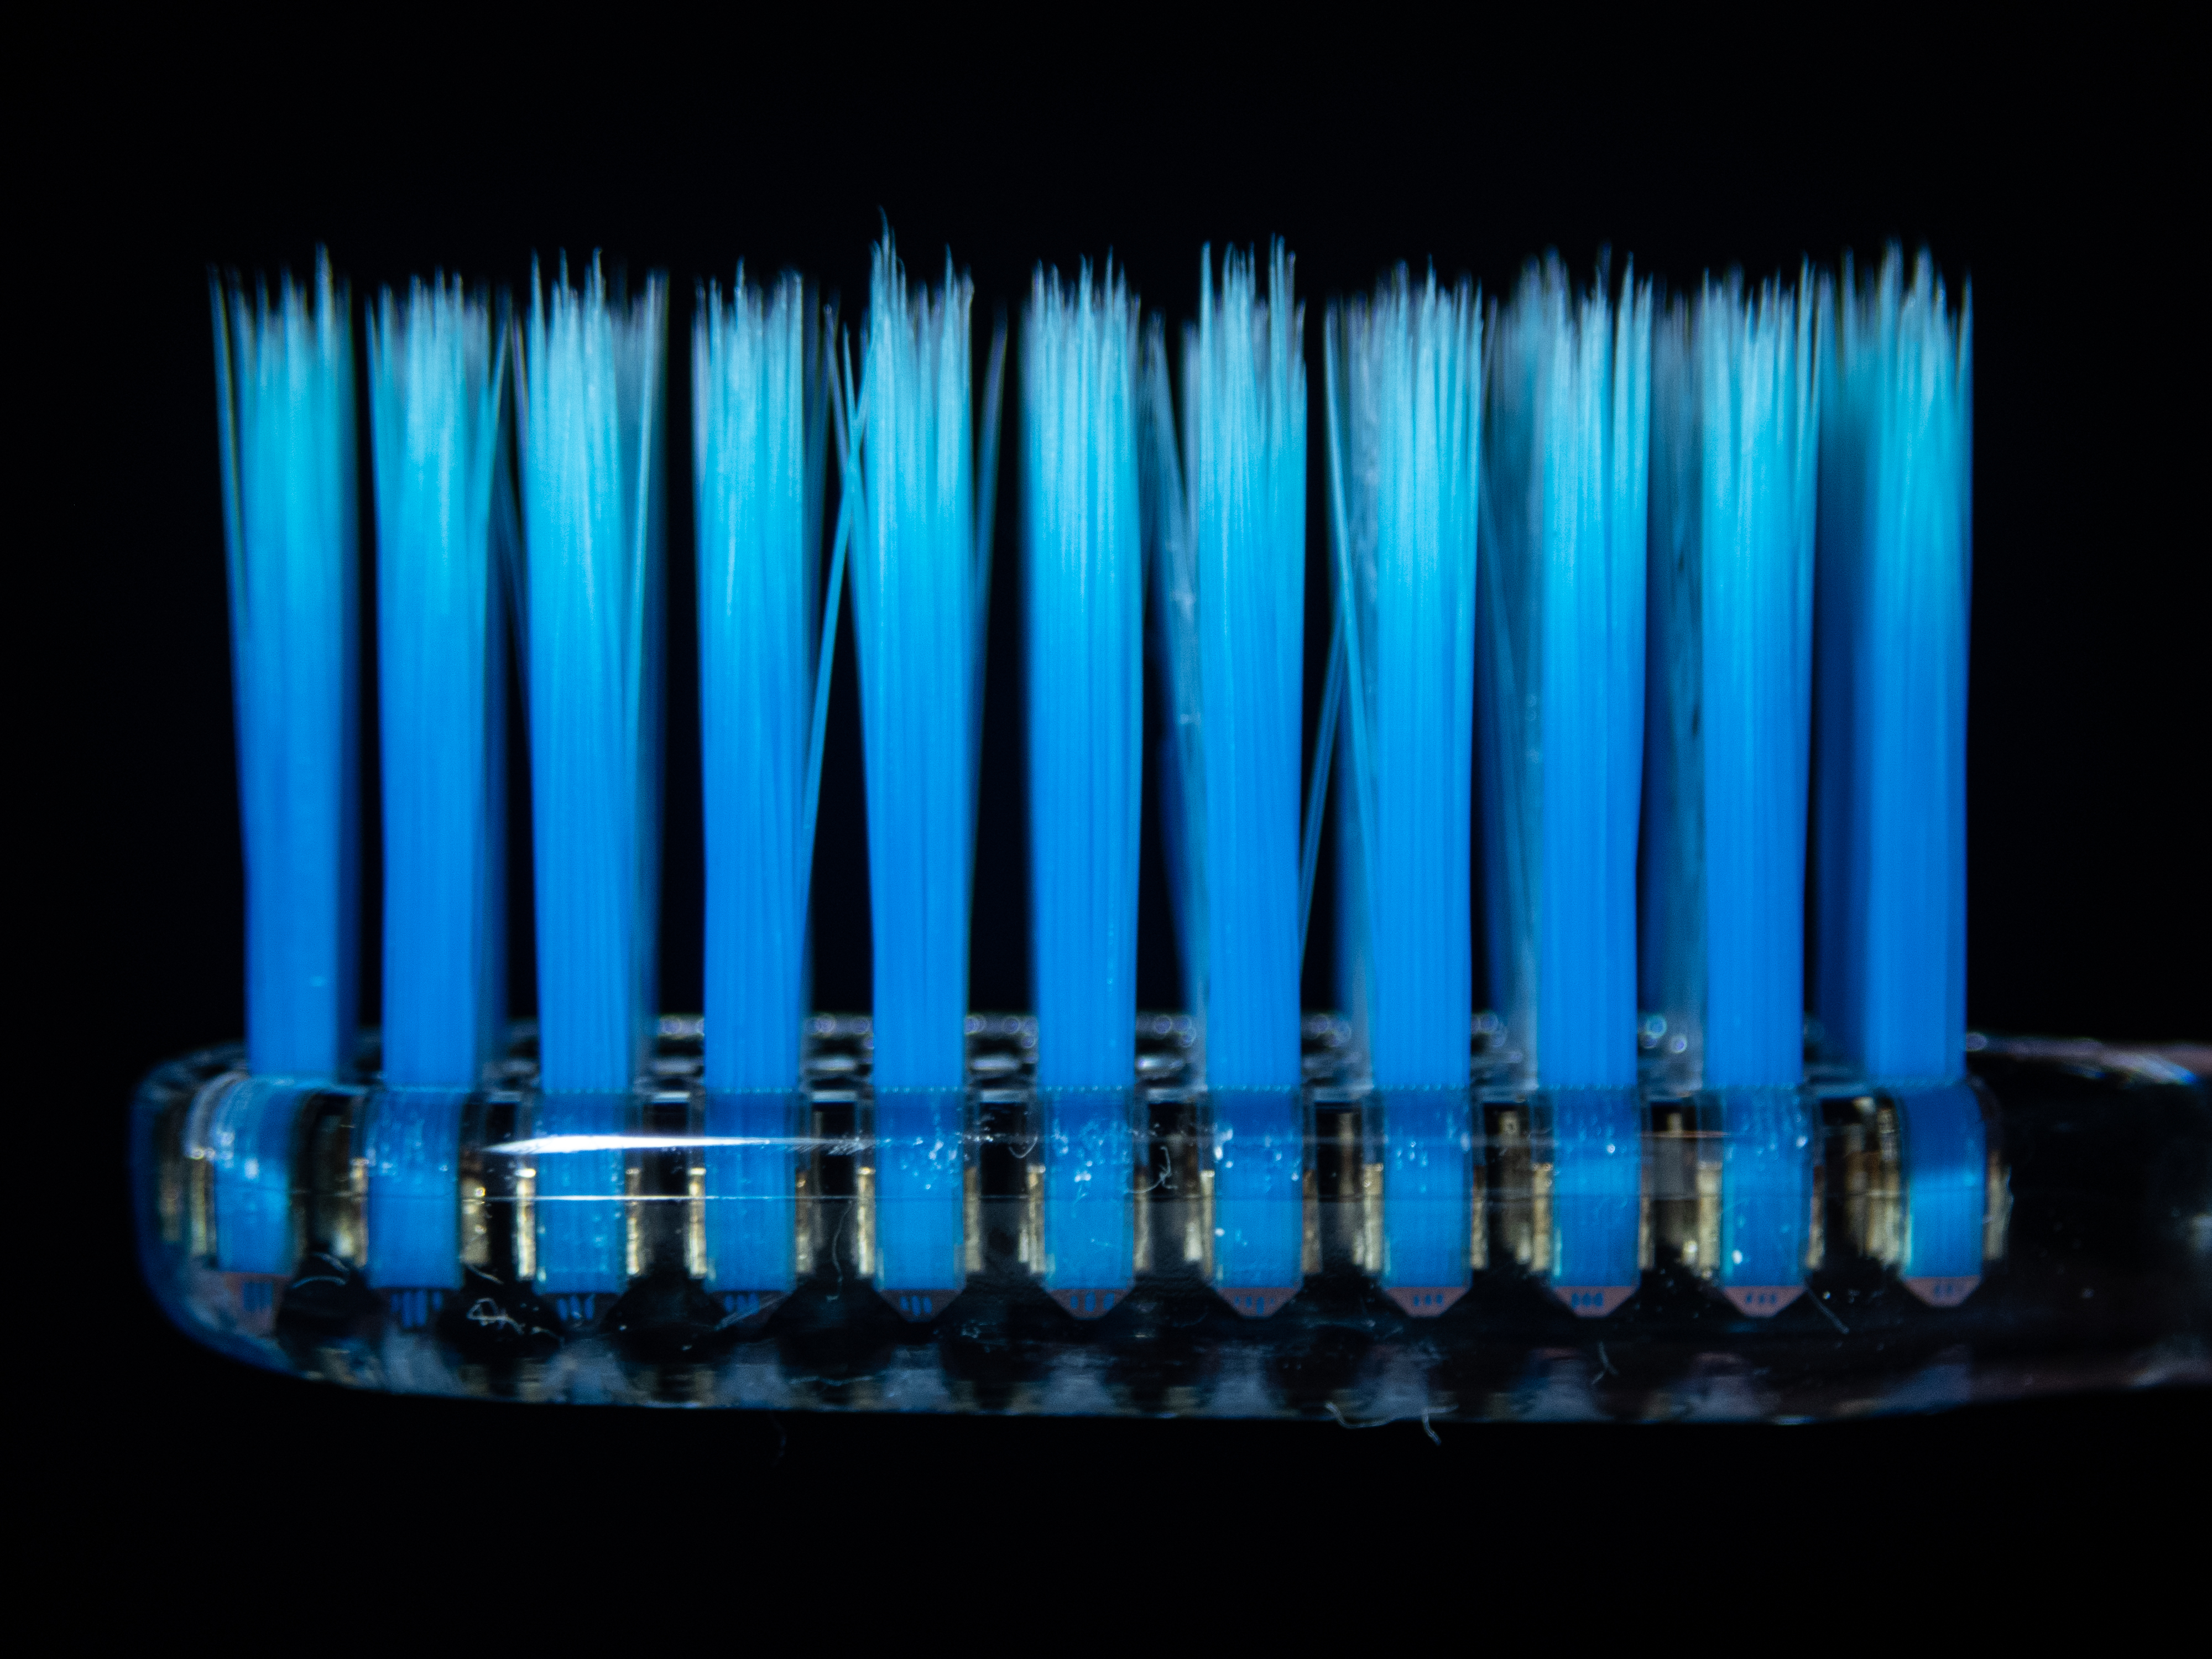
brush, blue, blue brush, plastic, toothbrush, electric blue, gas